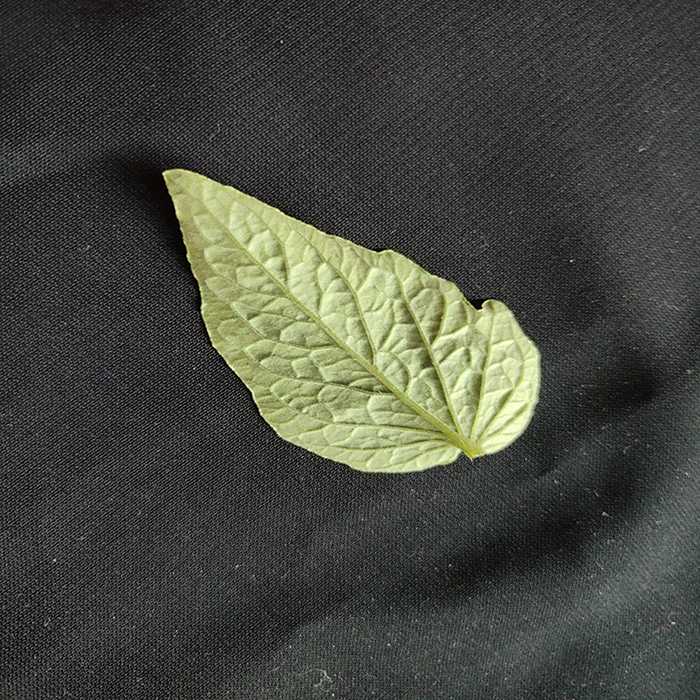
Plant: Tomato
Label: Tomato Fresh leaf